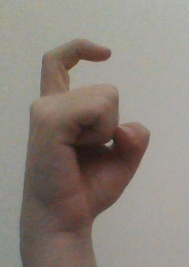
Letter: ra